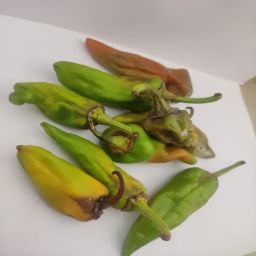
Crop: New Mexico Green Chile
Quality: Damaged